Ella Bohlin

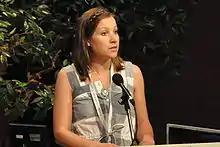
Ella Bohlin.

Ella Elin Nikolina Bohlin (born 1979) is a Christian Democratic politician in Sweden.